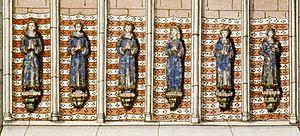
Louis IX, dit « le Prudhomme » et plus communément appelé Saint Louis, est un roi de France capétien né le 25 avril 1214 à Poissy et mort le 25 août 1270 à Carthage, près de Tunis. Il régna pendant plus de 43 ans de 1226 jusqu'à sa mort. Considéré comme un saint de son vivant, il est canonisé par l'Église catholique en 1297.